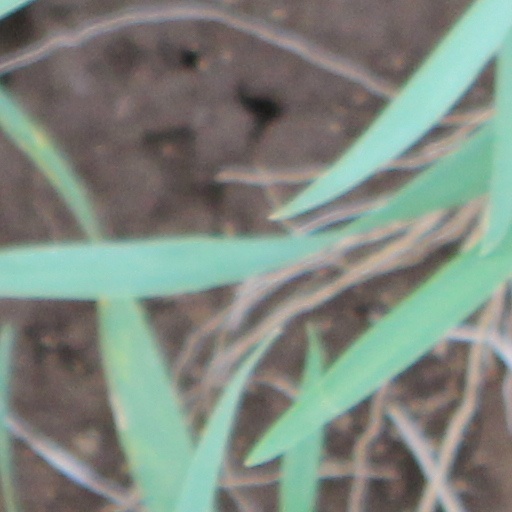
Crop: wheat